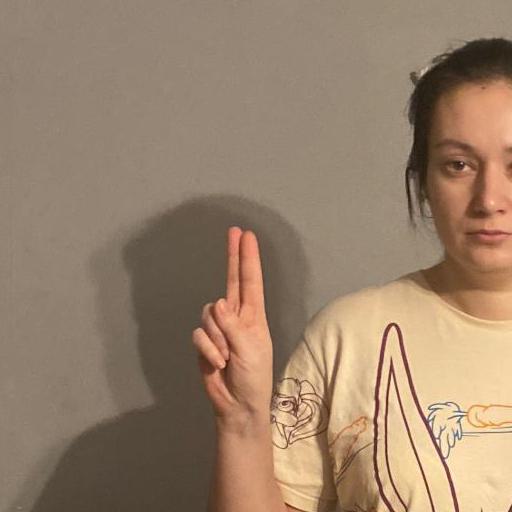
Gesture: two_up